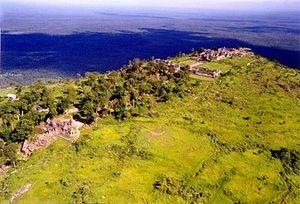
Les monts Dângrêk sont une chaîne de montagnes de l'Est de la Thaïlande, du Nord du Cambodge et du Sud de Laos qui forme une frontière physique entre les trois pays.
Le conflit frontalier entre le Cambodge et la Thaïlande est la conséquence d'un litige frontalier international entre le Cambodge et la Thaïlande, au niveau du temple de Preah Vihear. Ce temple est situé au Cambodge mais sur le rebord d'une falaise, en arrière de la ligne de crête des monts Dângrêk qui marque la frontière entre les deux pays, si bien que l'accès routier à ce temple depuis le Cambodge ne peut se faire que via la Thaïlande. Les affrontements, qui ont fait plusieurs morts et blessés dans les deux camps, ont débuté en juin 2008. La situation n'est toujours pas réglée, les forces en présence étant restées in statu quo ante bellum.